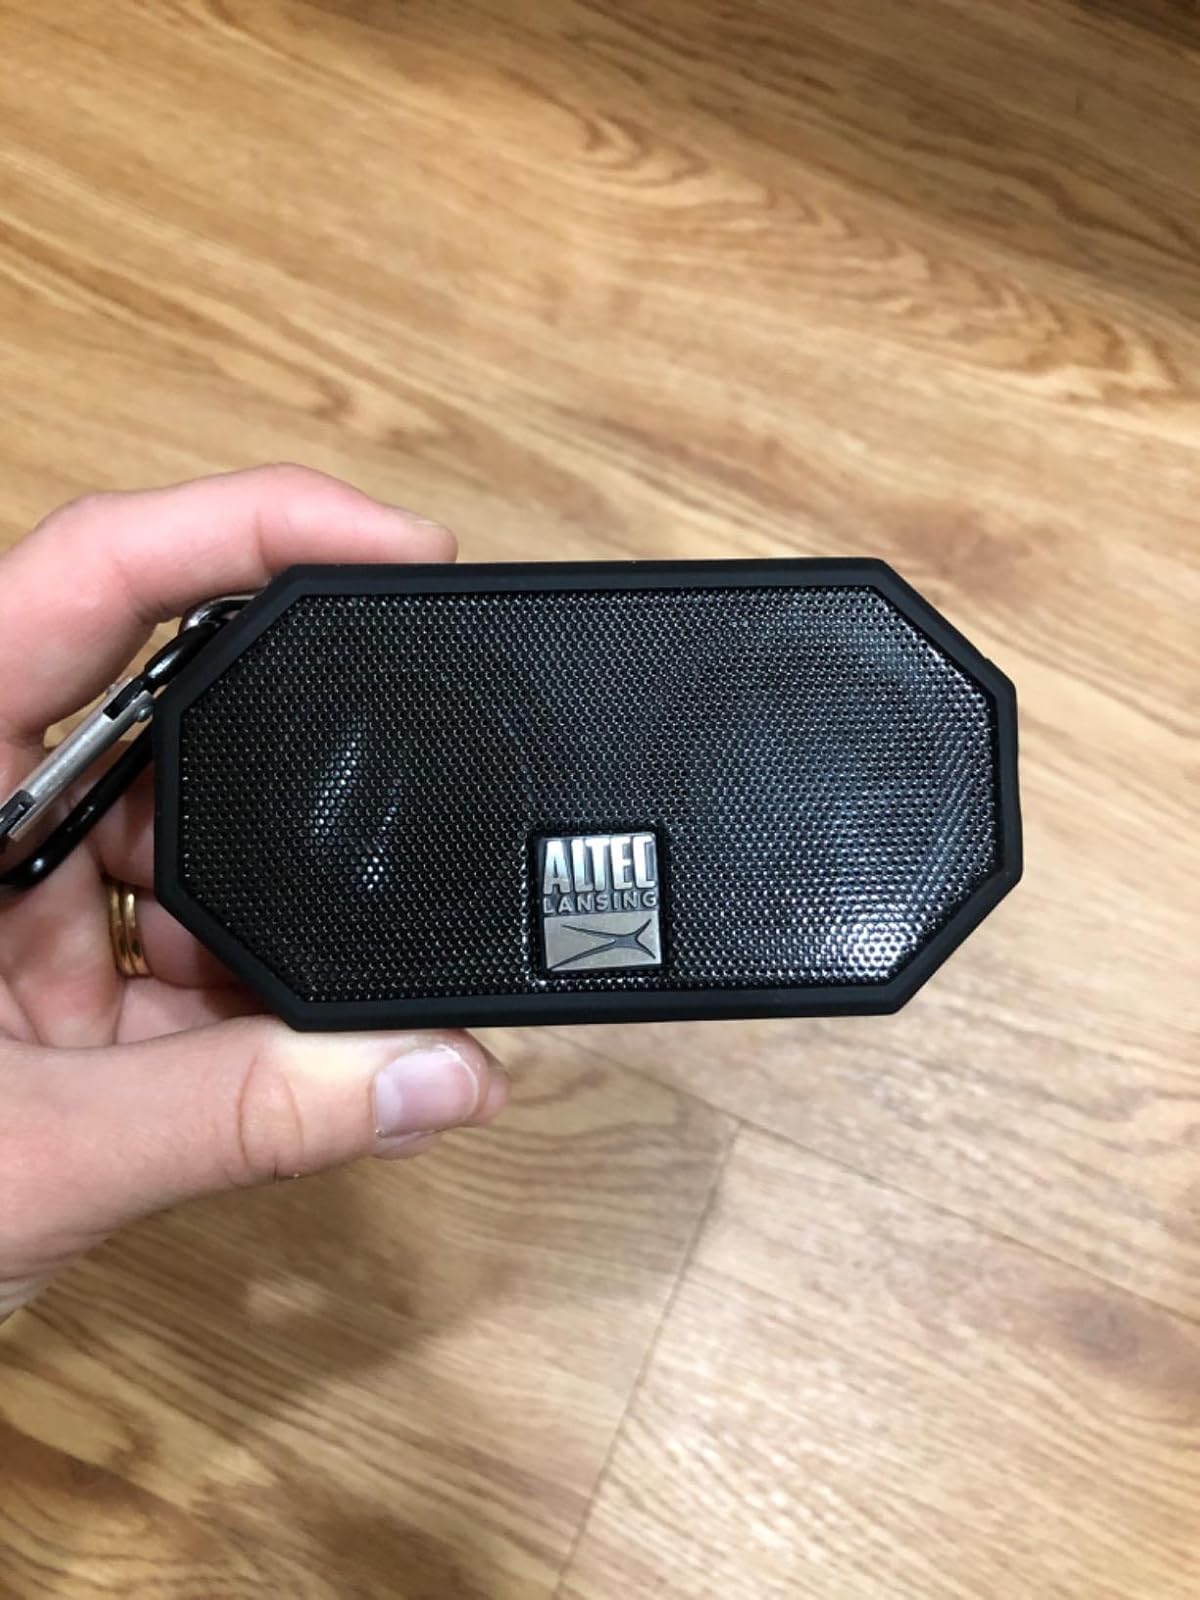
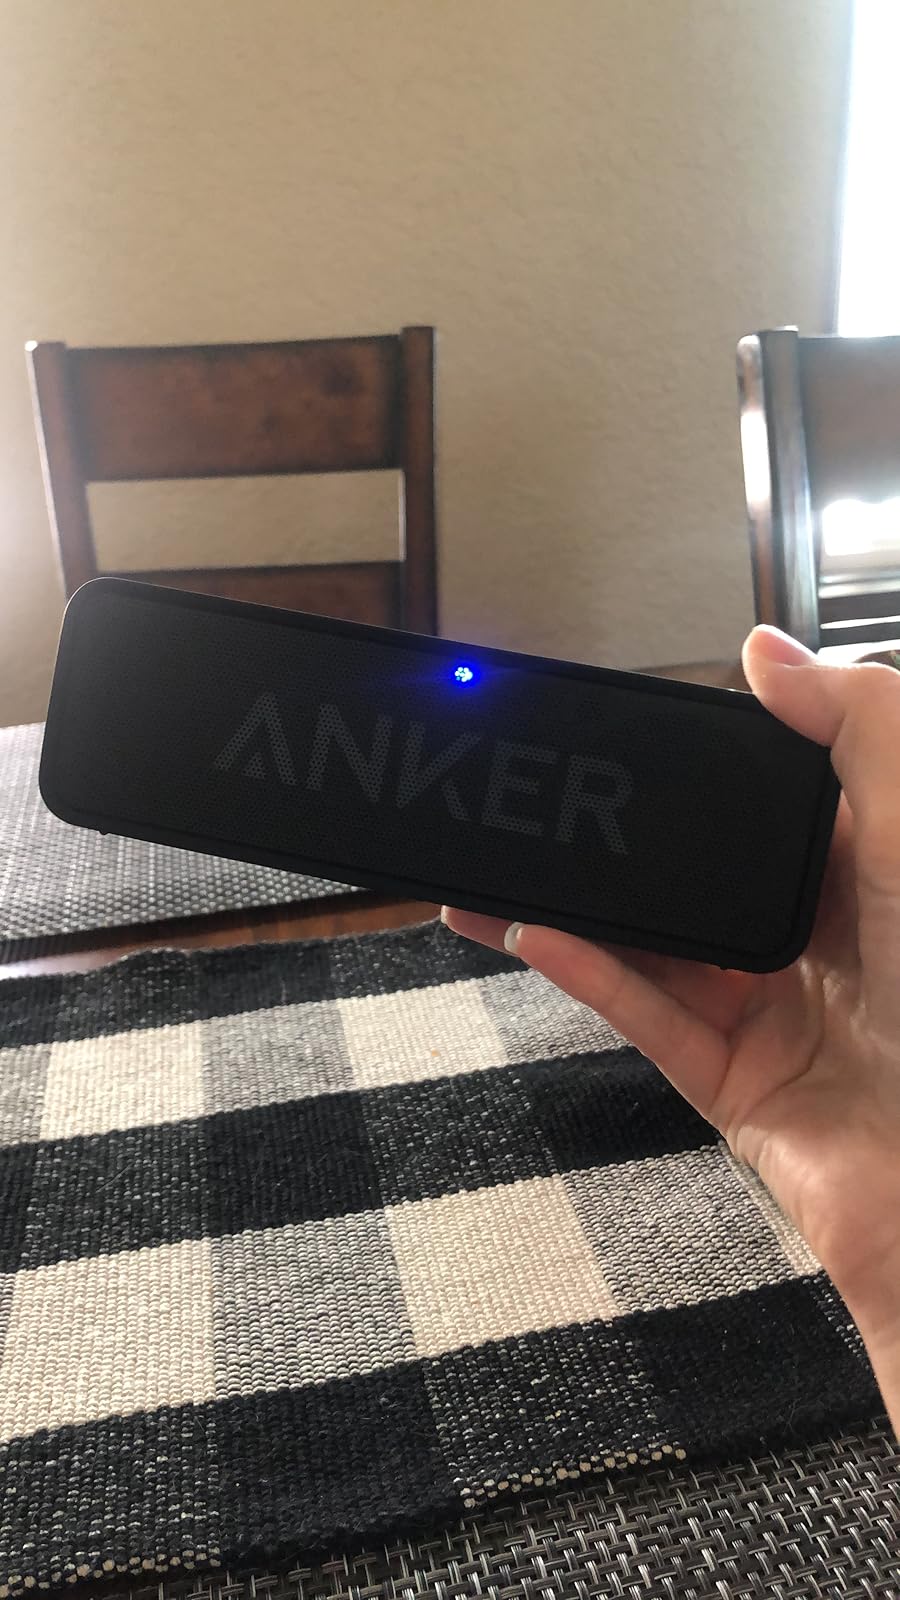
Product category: speaker
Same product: no